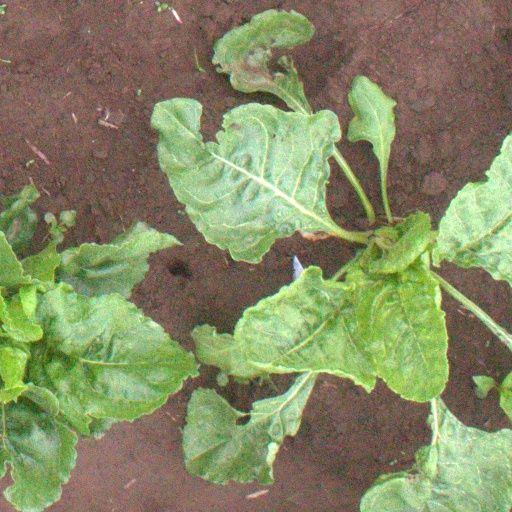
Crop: sugar beet